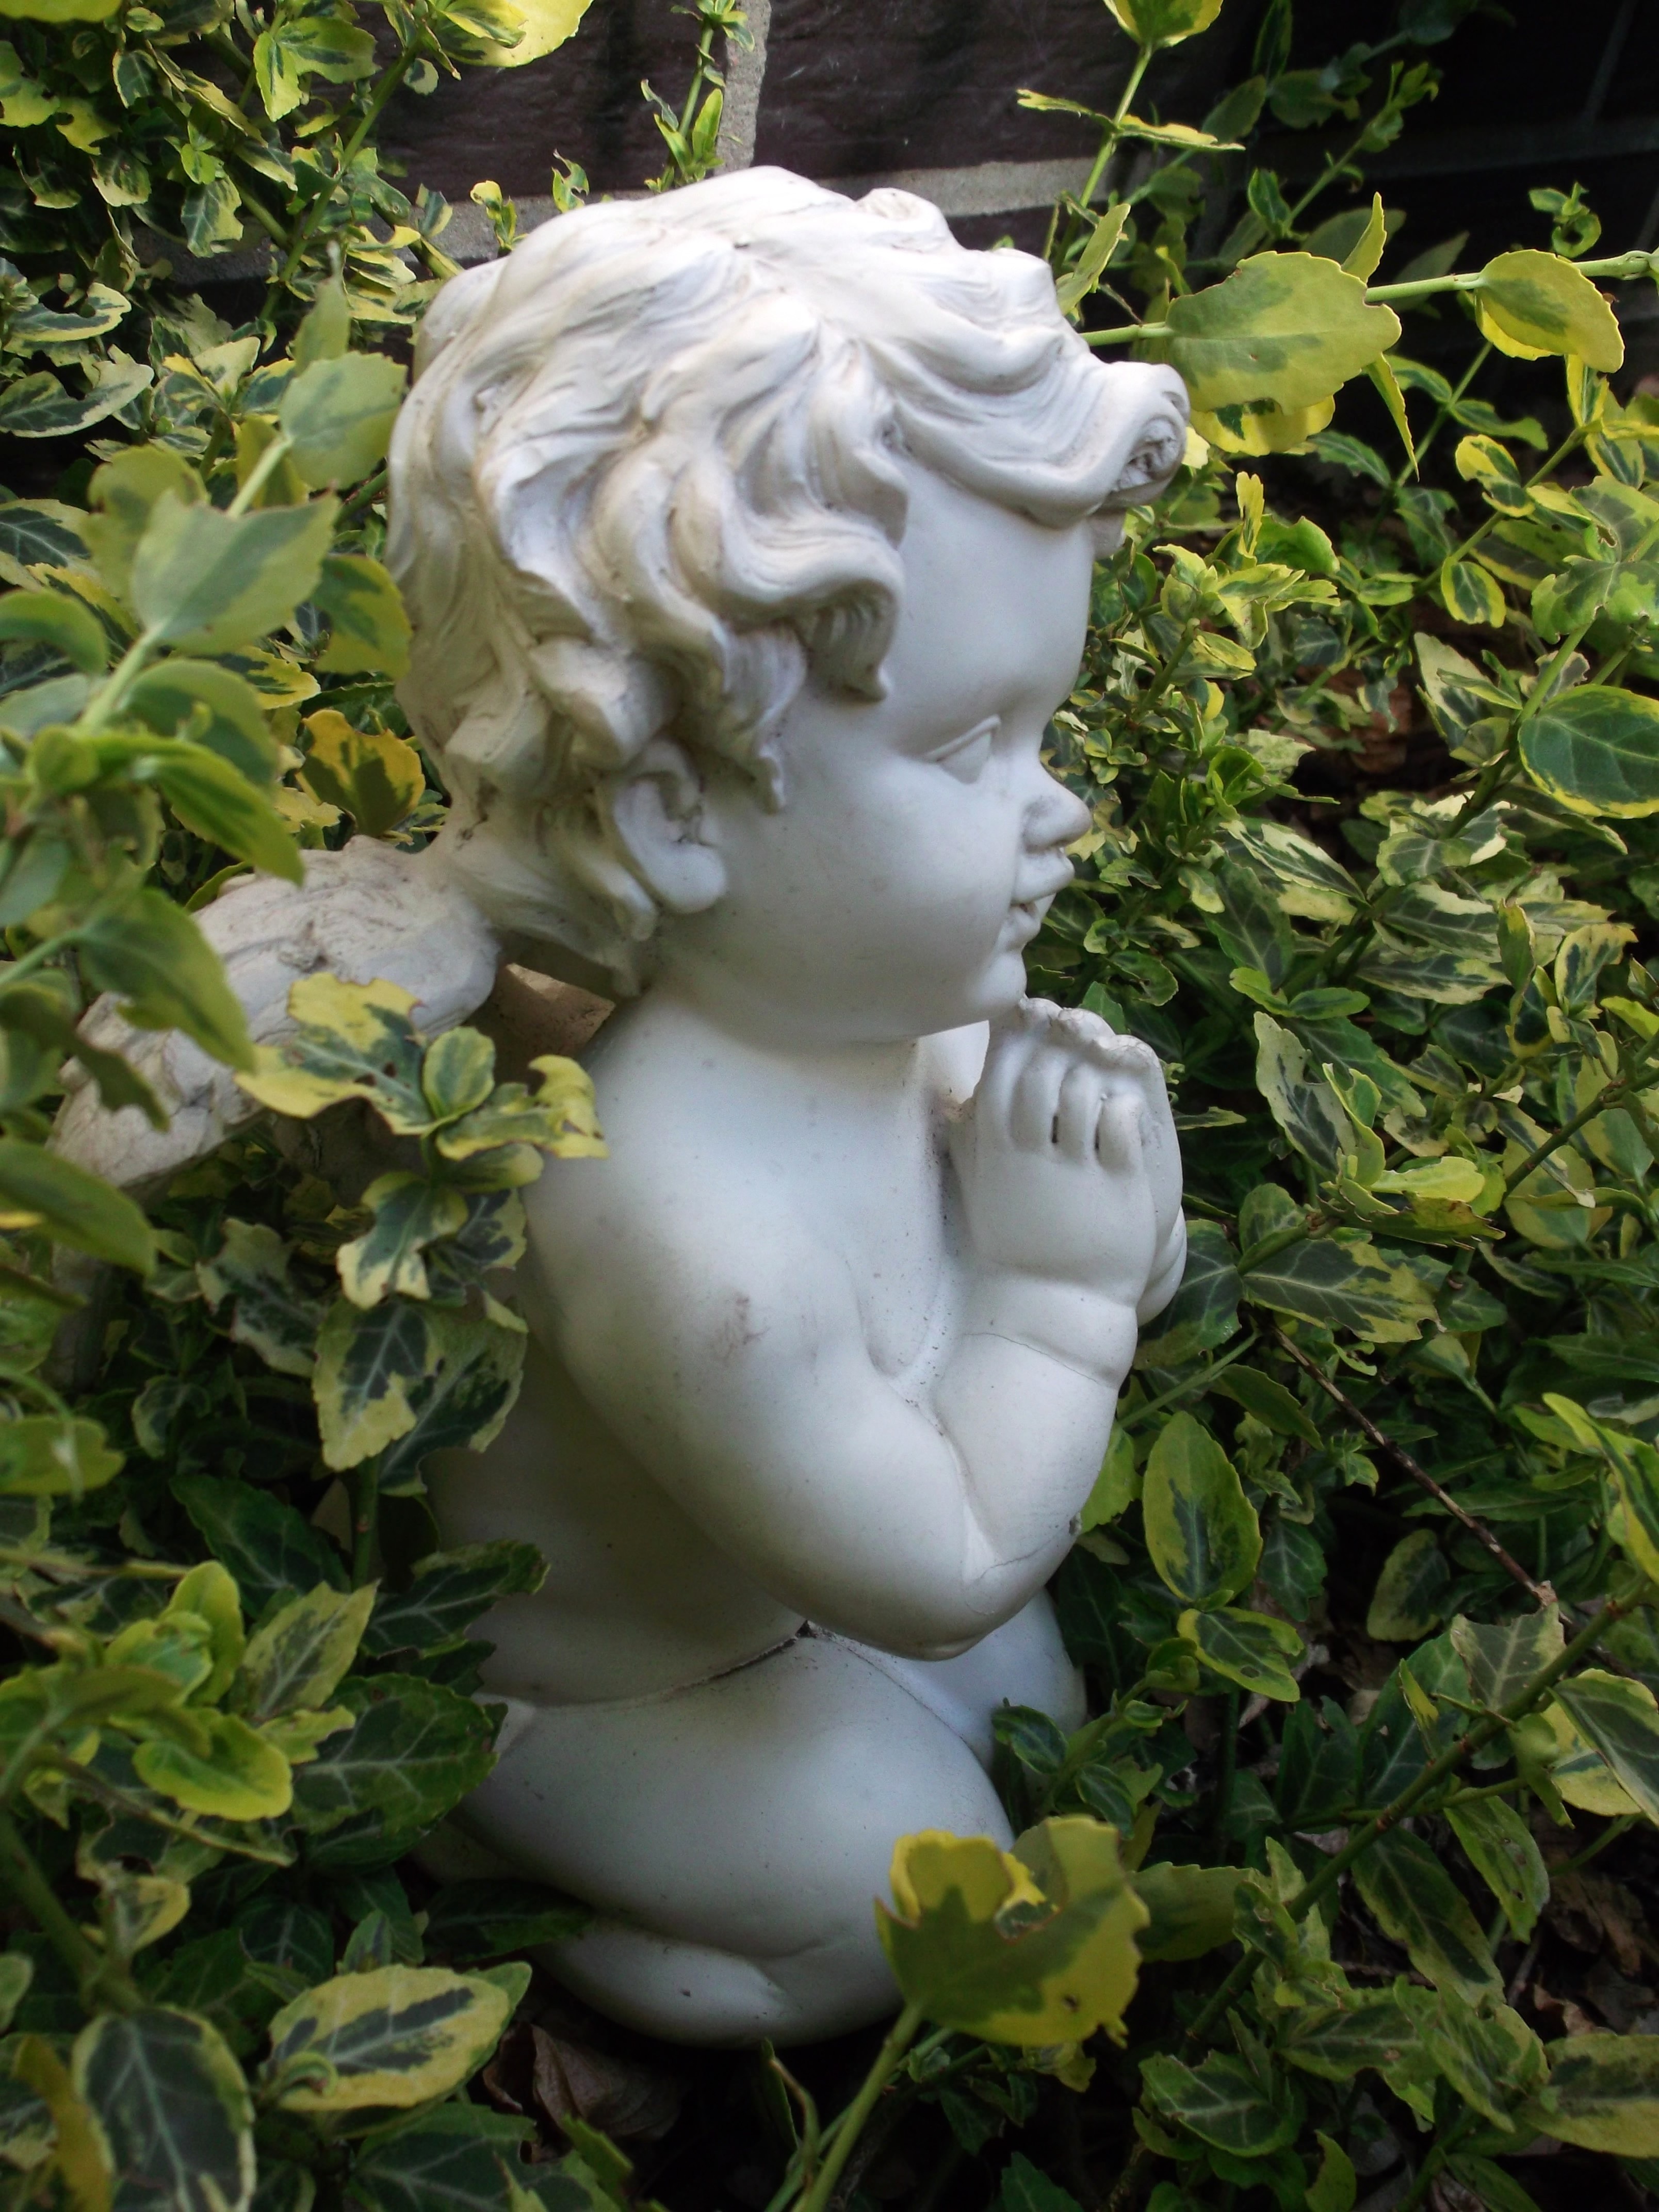
flower, monument, statue, green, botany, garden, spiritual, fig, sculpture, angel, art, faith, hope, carving, stone carving